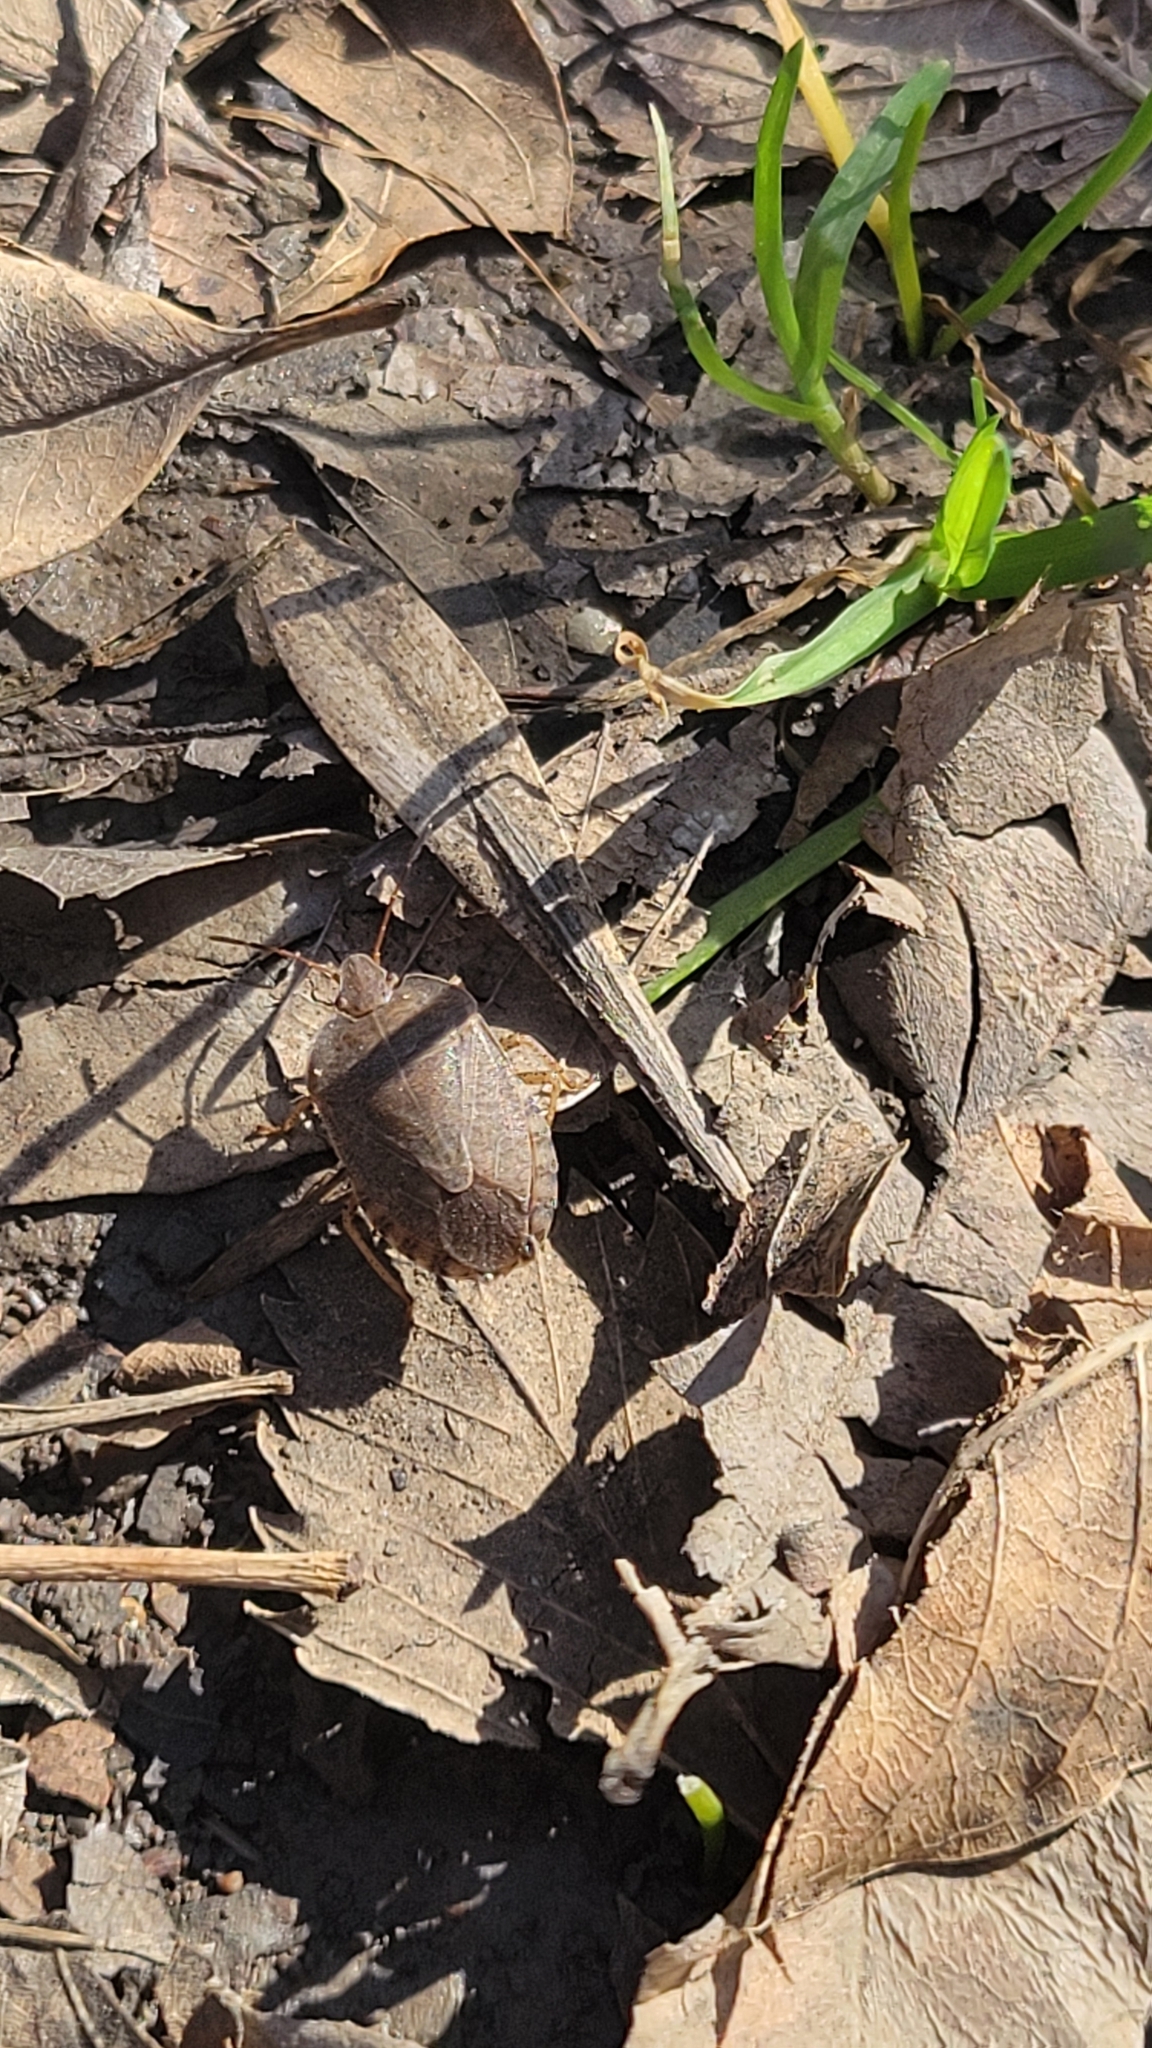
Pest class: stink_bug